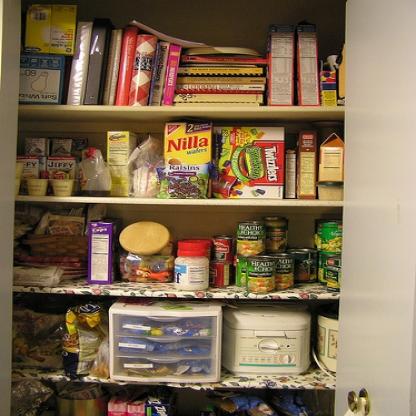
Scene: Indoor